Anna German

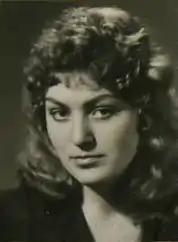
German in her student years, 1959

Anna Wiktoria German-Tucholska (14 February 1936 – 26 August 1982) was a Polish singer (lirico-spinto), immensely popular in Poland and in the Soviet Union in the 1960s–1970s. She released over a dozen music albums with songs in Polish, as well as several albums with Russian repertoire. Throughout her music career, she also recorded songs in the German, Italian, Spanish, English, and Latin languages.